Buster Williams

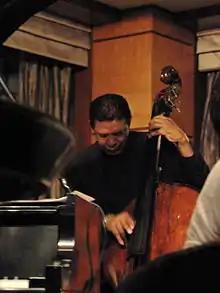
Williams performing in 2008.

From 2010 into 2014, Buster Williams toured with Sonny Fortune, Mike Stern, and Jimmy Cobb as "4 Generations of Miles", named after a 2002 concert and recording for Chesky representing four different eras of Miles Davis bands. The original group featured Ron Carter and George Coleman in place of Williams and Fortune. The Buster Williams School of Music developed from a summer class Williams ran for the IDEA Performing Arts Center in Camden in 2012. Williams formed his own non-profit corporation to continue this work in 2013. "Something More" performed at the Portland Jazz Festival and Dimitriou's Jazz Alley in February 2014, this time consisting of Williams' former "Mwandishi" bandmates Bennie Maupin and Julian Priester, along with Cindy Blackman-Santana and George Colligan. Williams made a short tour of Europe in March 2014 as part of the Steve Kuhn trio with Billy Drummond.